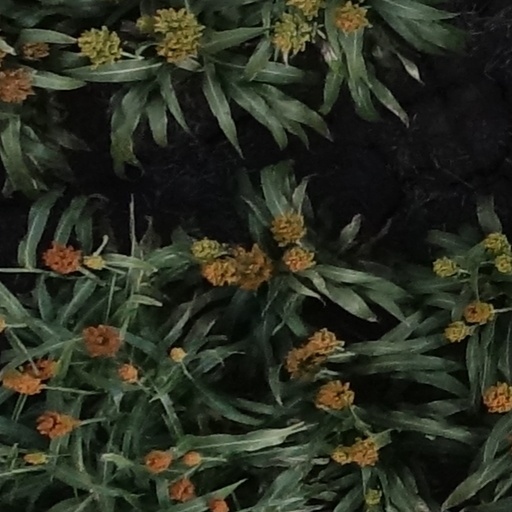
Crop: sorghum